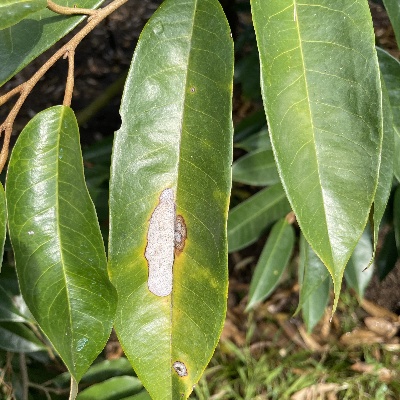
Label: Leaf_Phomopsis